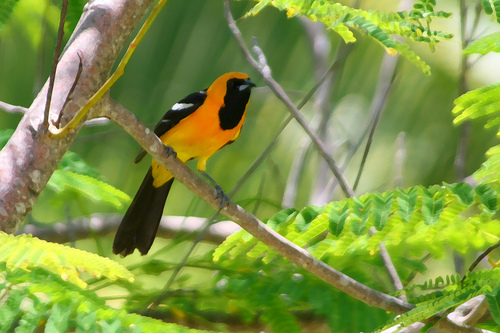
this is a orange and yellow bird and the bill is black and inner rectrices the throat is blacka small yellow bird with black tail feathers, wings and breast.
this is a yellow bird with a black tail wing, black throat and a pointy beak.
a bird with a long tail has a yellow crown and nape, with a black superciliary and neck.
a medium sized bird with a orange belly, and a bill that curves downwards
this bright yellow bird has long black tail feathers, a black face and neck, and black wings with white wing bars.
this bird has wings that are black and has a yellow belly
this bird has wings that are black and has a yellow belly
this bird is orange and black in color, with a blue and black beak.
this bird has a long pointed bill with orange color from the top of its crown to its belly, with a dark spot at the front of its eyes running down its neck.
Species: Hooded Oriole